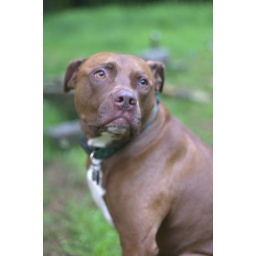
Ian's dog Samson, posing while looking back over his shoulder at a shindig at Dill's house in North Windham. IMG_5931